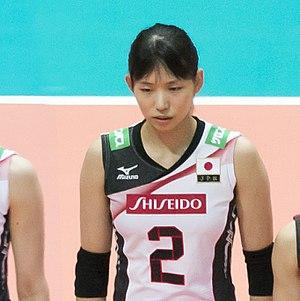
Sarina Koga est une joueuse de volley-ball japonaise née le 21 mai 1996 à Kanzaki. Elle mesure 1,80 m et joue au poste de réceptionneuse-attaquante. Elle totalise 76 sélections en équipe du Japon.